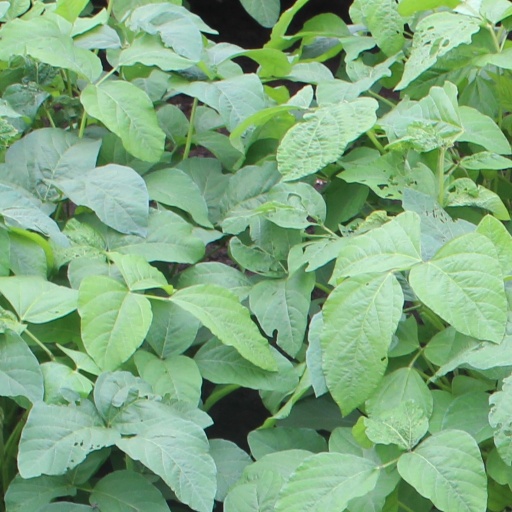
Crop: soybean